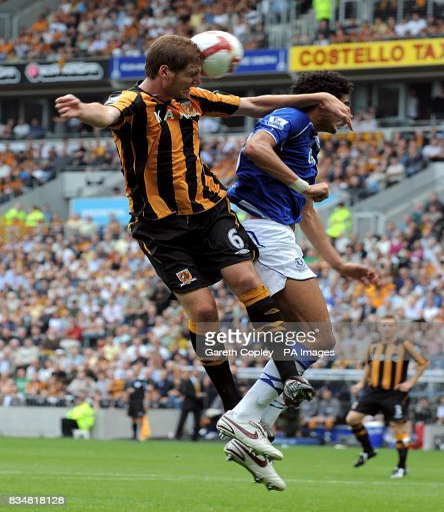
person heads home the first goal of the game